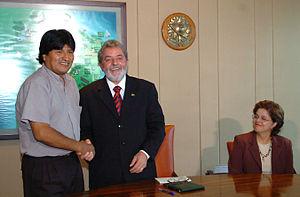
Juan Evo Morales Ayma, dit Evo Morales [ˈeβo moˈɾales], né le 26 octobre 1959 dans l'Altiplano, est un dirigeant syndical et homme d'État bolivien. Il est président de la République de Bolivie puis de l'État plurinational de Bolivie du 22 janvier 2006 au 10 novembre 2019.
La présidence d'Evo Morales a commencé le 22 janvier 2006. Le président bolivien avait remporté l'élection de décembre 2005.